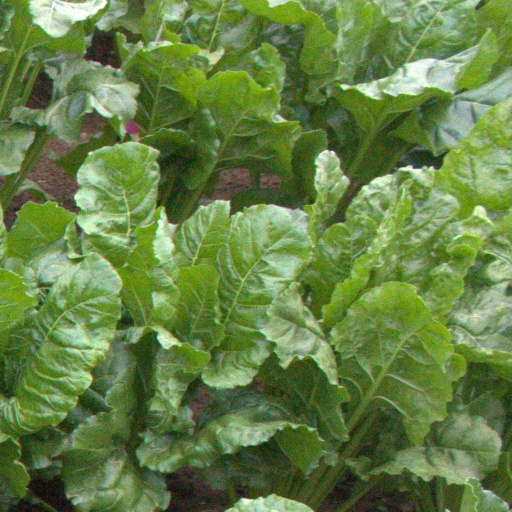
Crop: sugar beet